United Nations Security Council Resolution 1276

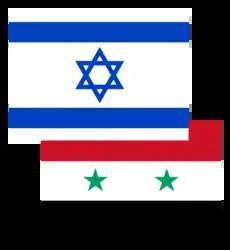
Israeli and Syrian flags

United Nations Security Council resolution 1276, adopted unanimously on 24 November 1999, after considering a report by the Secretary-General Kofi Annan regarding the United Nations Disengagement Observer Force (UNDOF), the Council extended its mandate for a further six months until 31 May 2000.